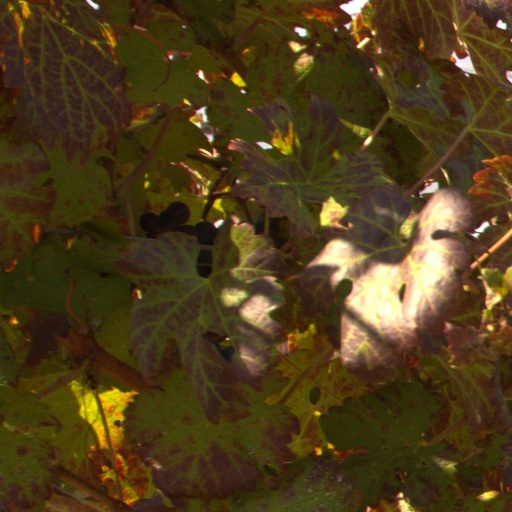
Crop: grape